See House

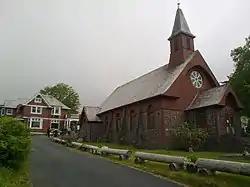
Church (right) and See House (left)

The See House is the rectory of St. Peter's Church, at 611 Lincoln Street in Sitka, Alaska. It is a two-story wood-frame structure, designed by H. L. Duhring, Jr. of Philadelphia, Pennsylvania, and built in 1905 for Peter Trimble Rowe, the first Episcopal bishop of Alaska. The design was completed in 1899, when the church was built, but a lack of funding prevented its immediate construction. The house is, like the church, a fine local example of Gothic Revival architecture.